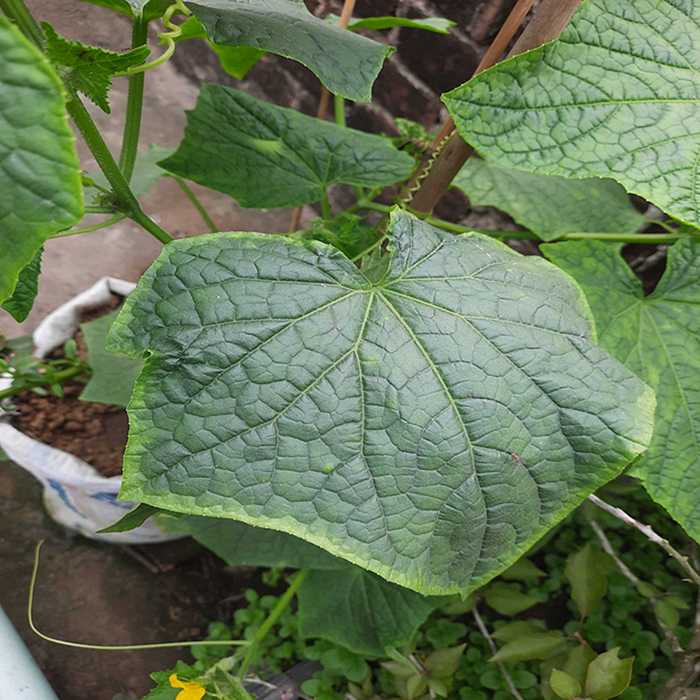
Plant: Cucumber
Label: Fresh leaf